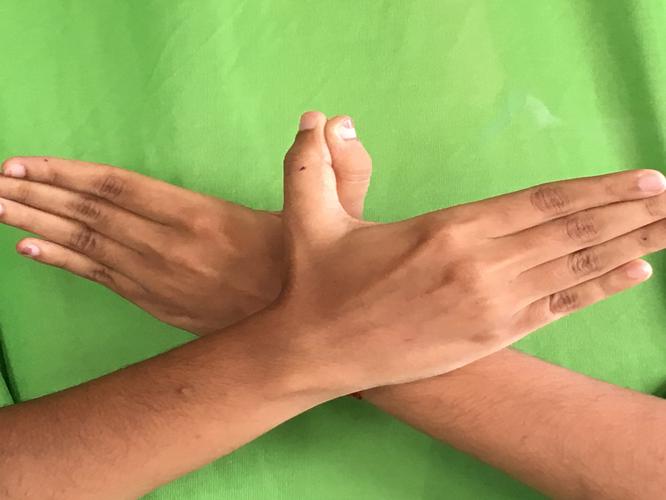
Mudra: Garuda
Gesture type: double_hand